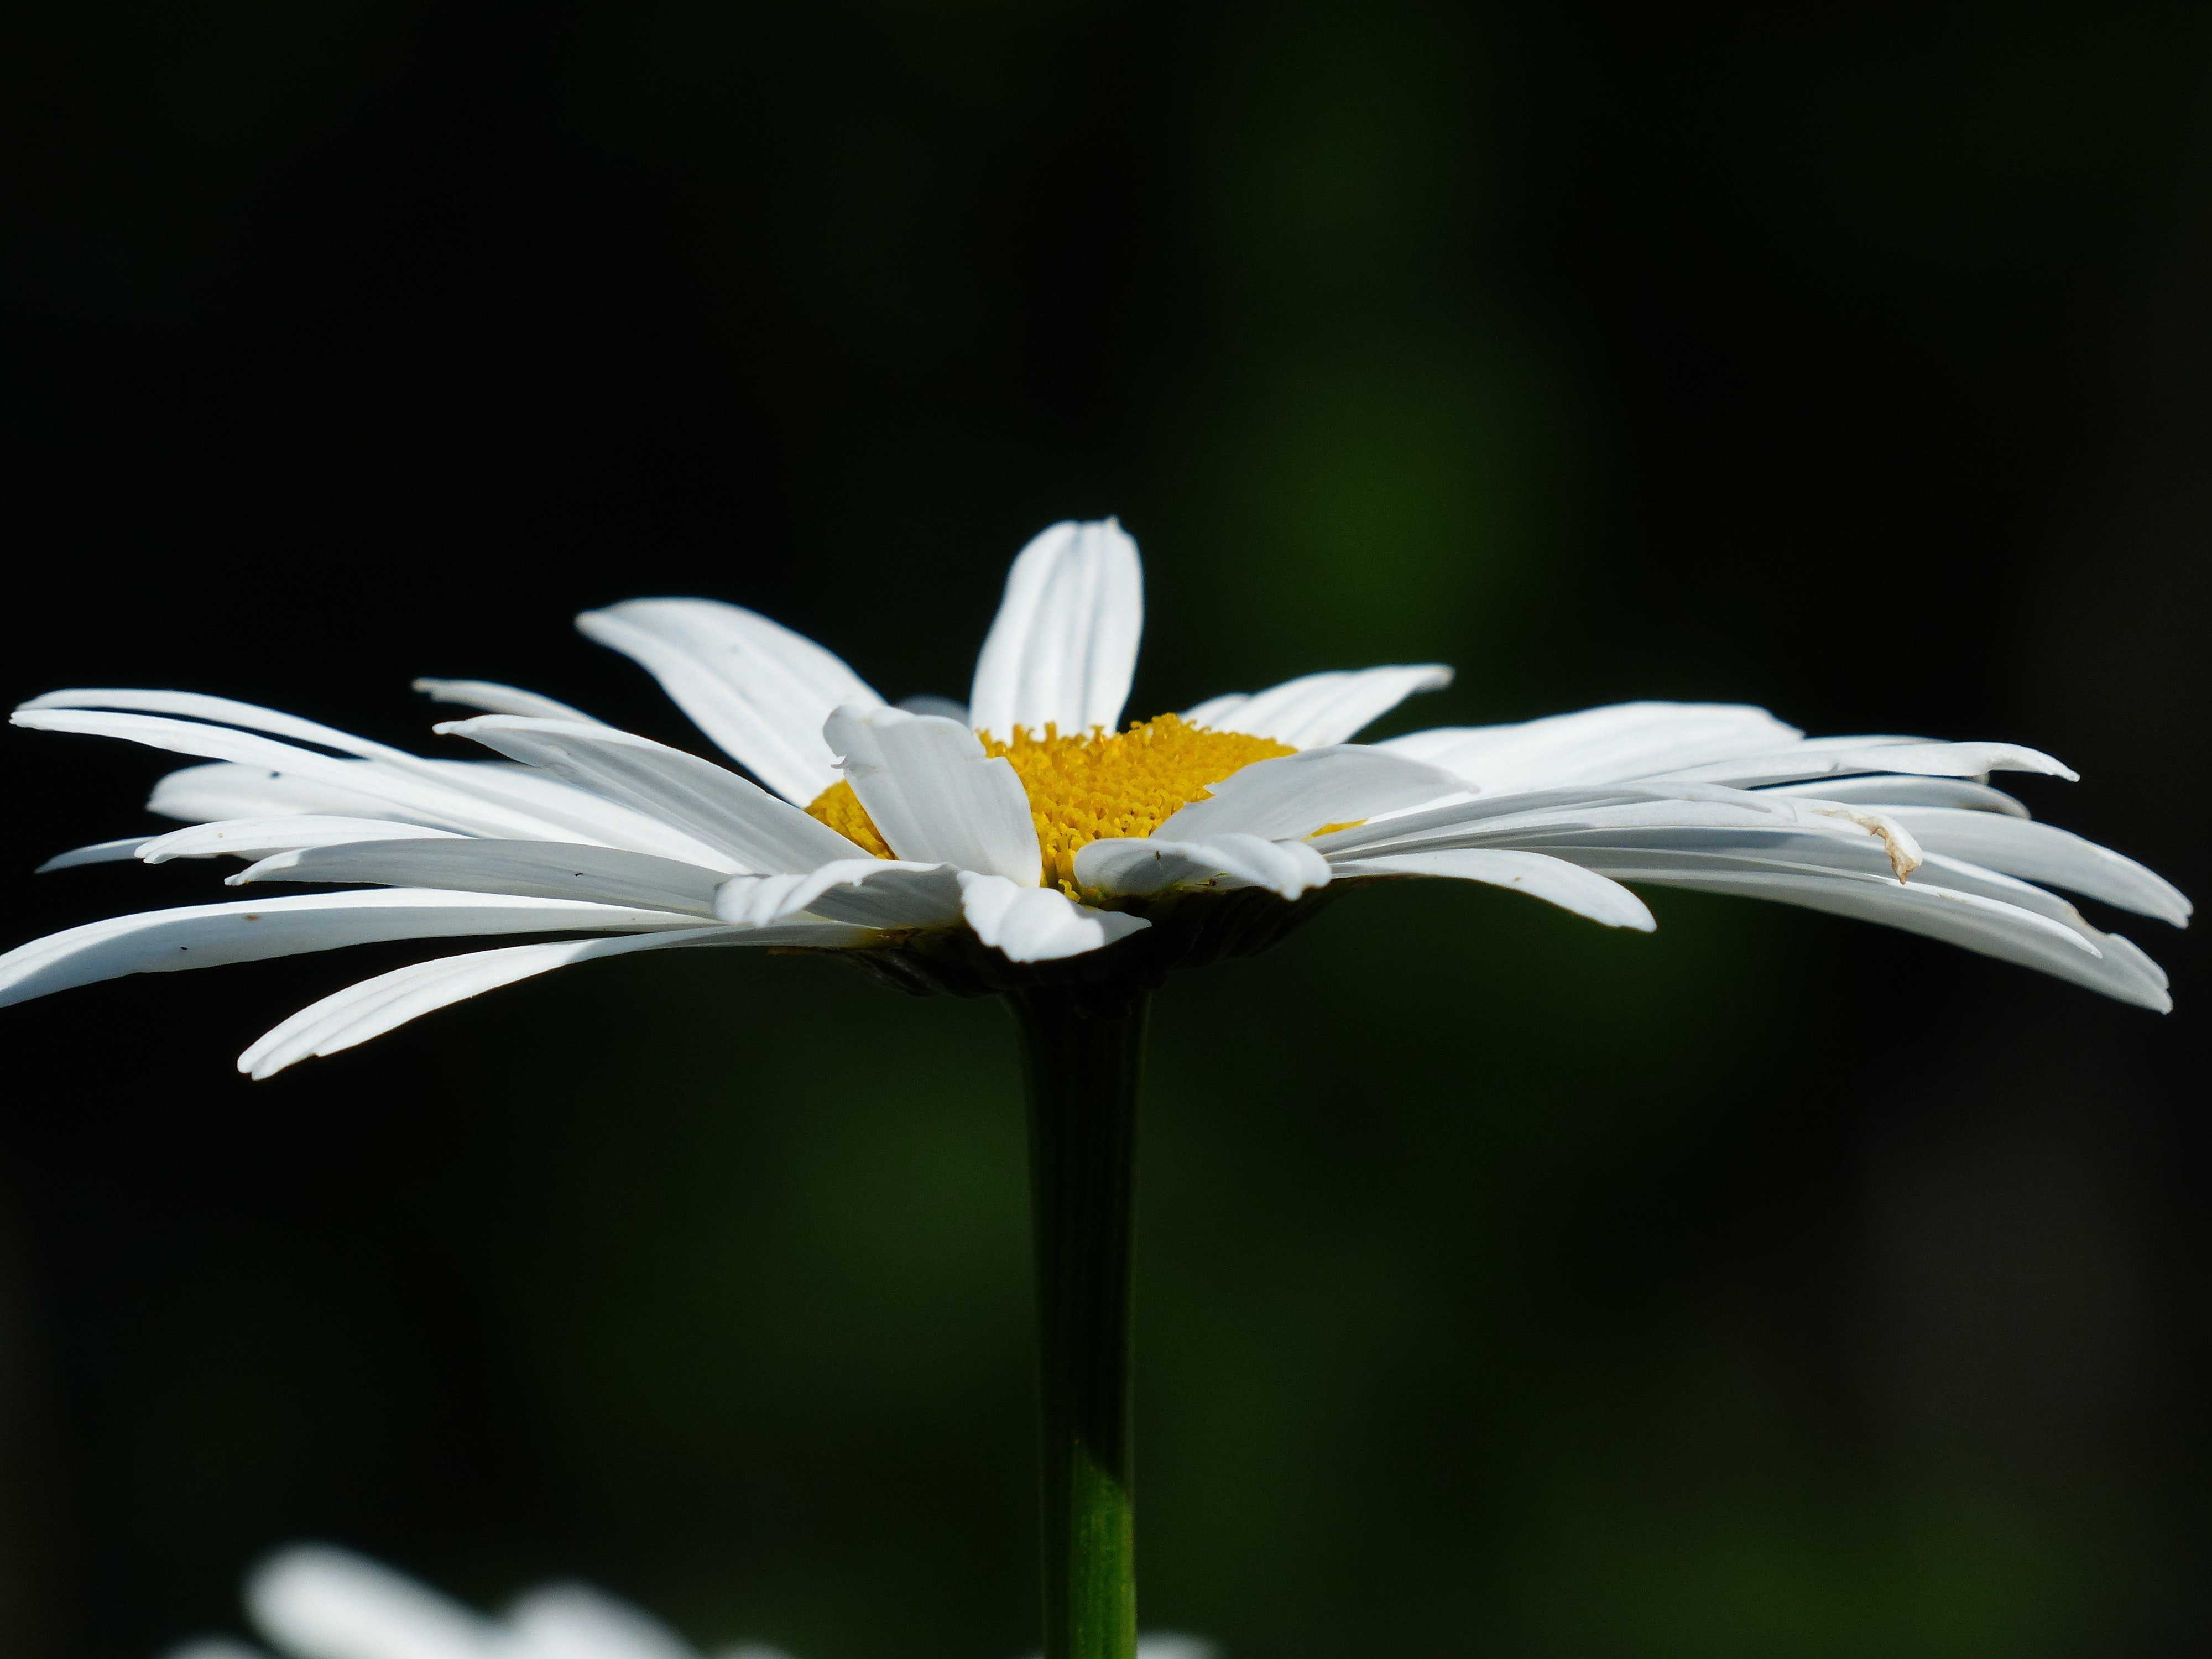
flower, flowering plant, white, petal, oxeye daisy, plant, daisy, close up, yellow, chamomile, botany, macro photography, spring, plant stem, daisy family, wildflower, photography, mayweed, chamaemelum nobile, stitchwort, black and white, annual plant, perennial plant, pollen